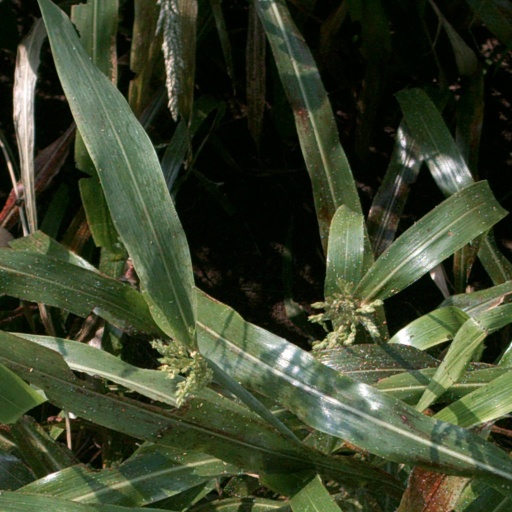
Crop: sorghum